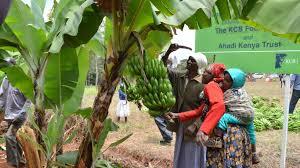
Wanawake wawili wamesimama mmoja akikata ndizi. Mmoja amevalia shati la rangi ya nyekundu na amebeba mtoto wake mgongoni. Ndizi inaonekana kuwa imepangwa kwenye uwanja na unakaribia kuchukuliwa ili kupelekwa sokoni.